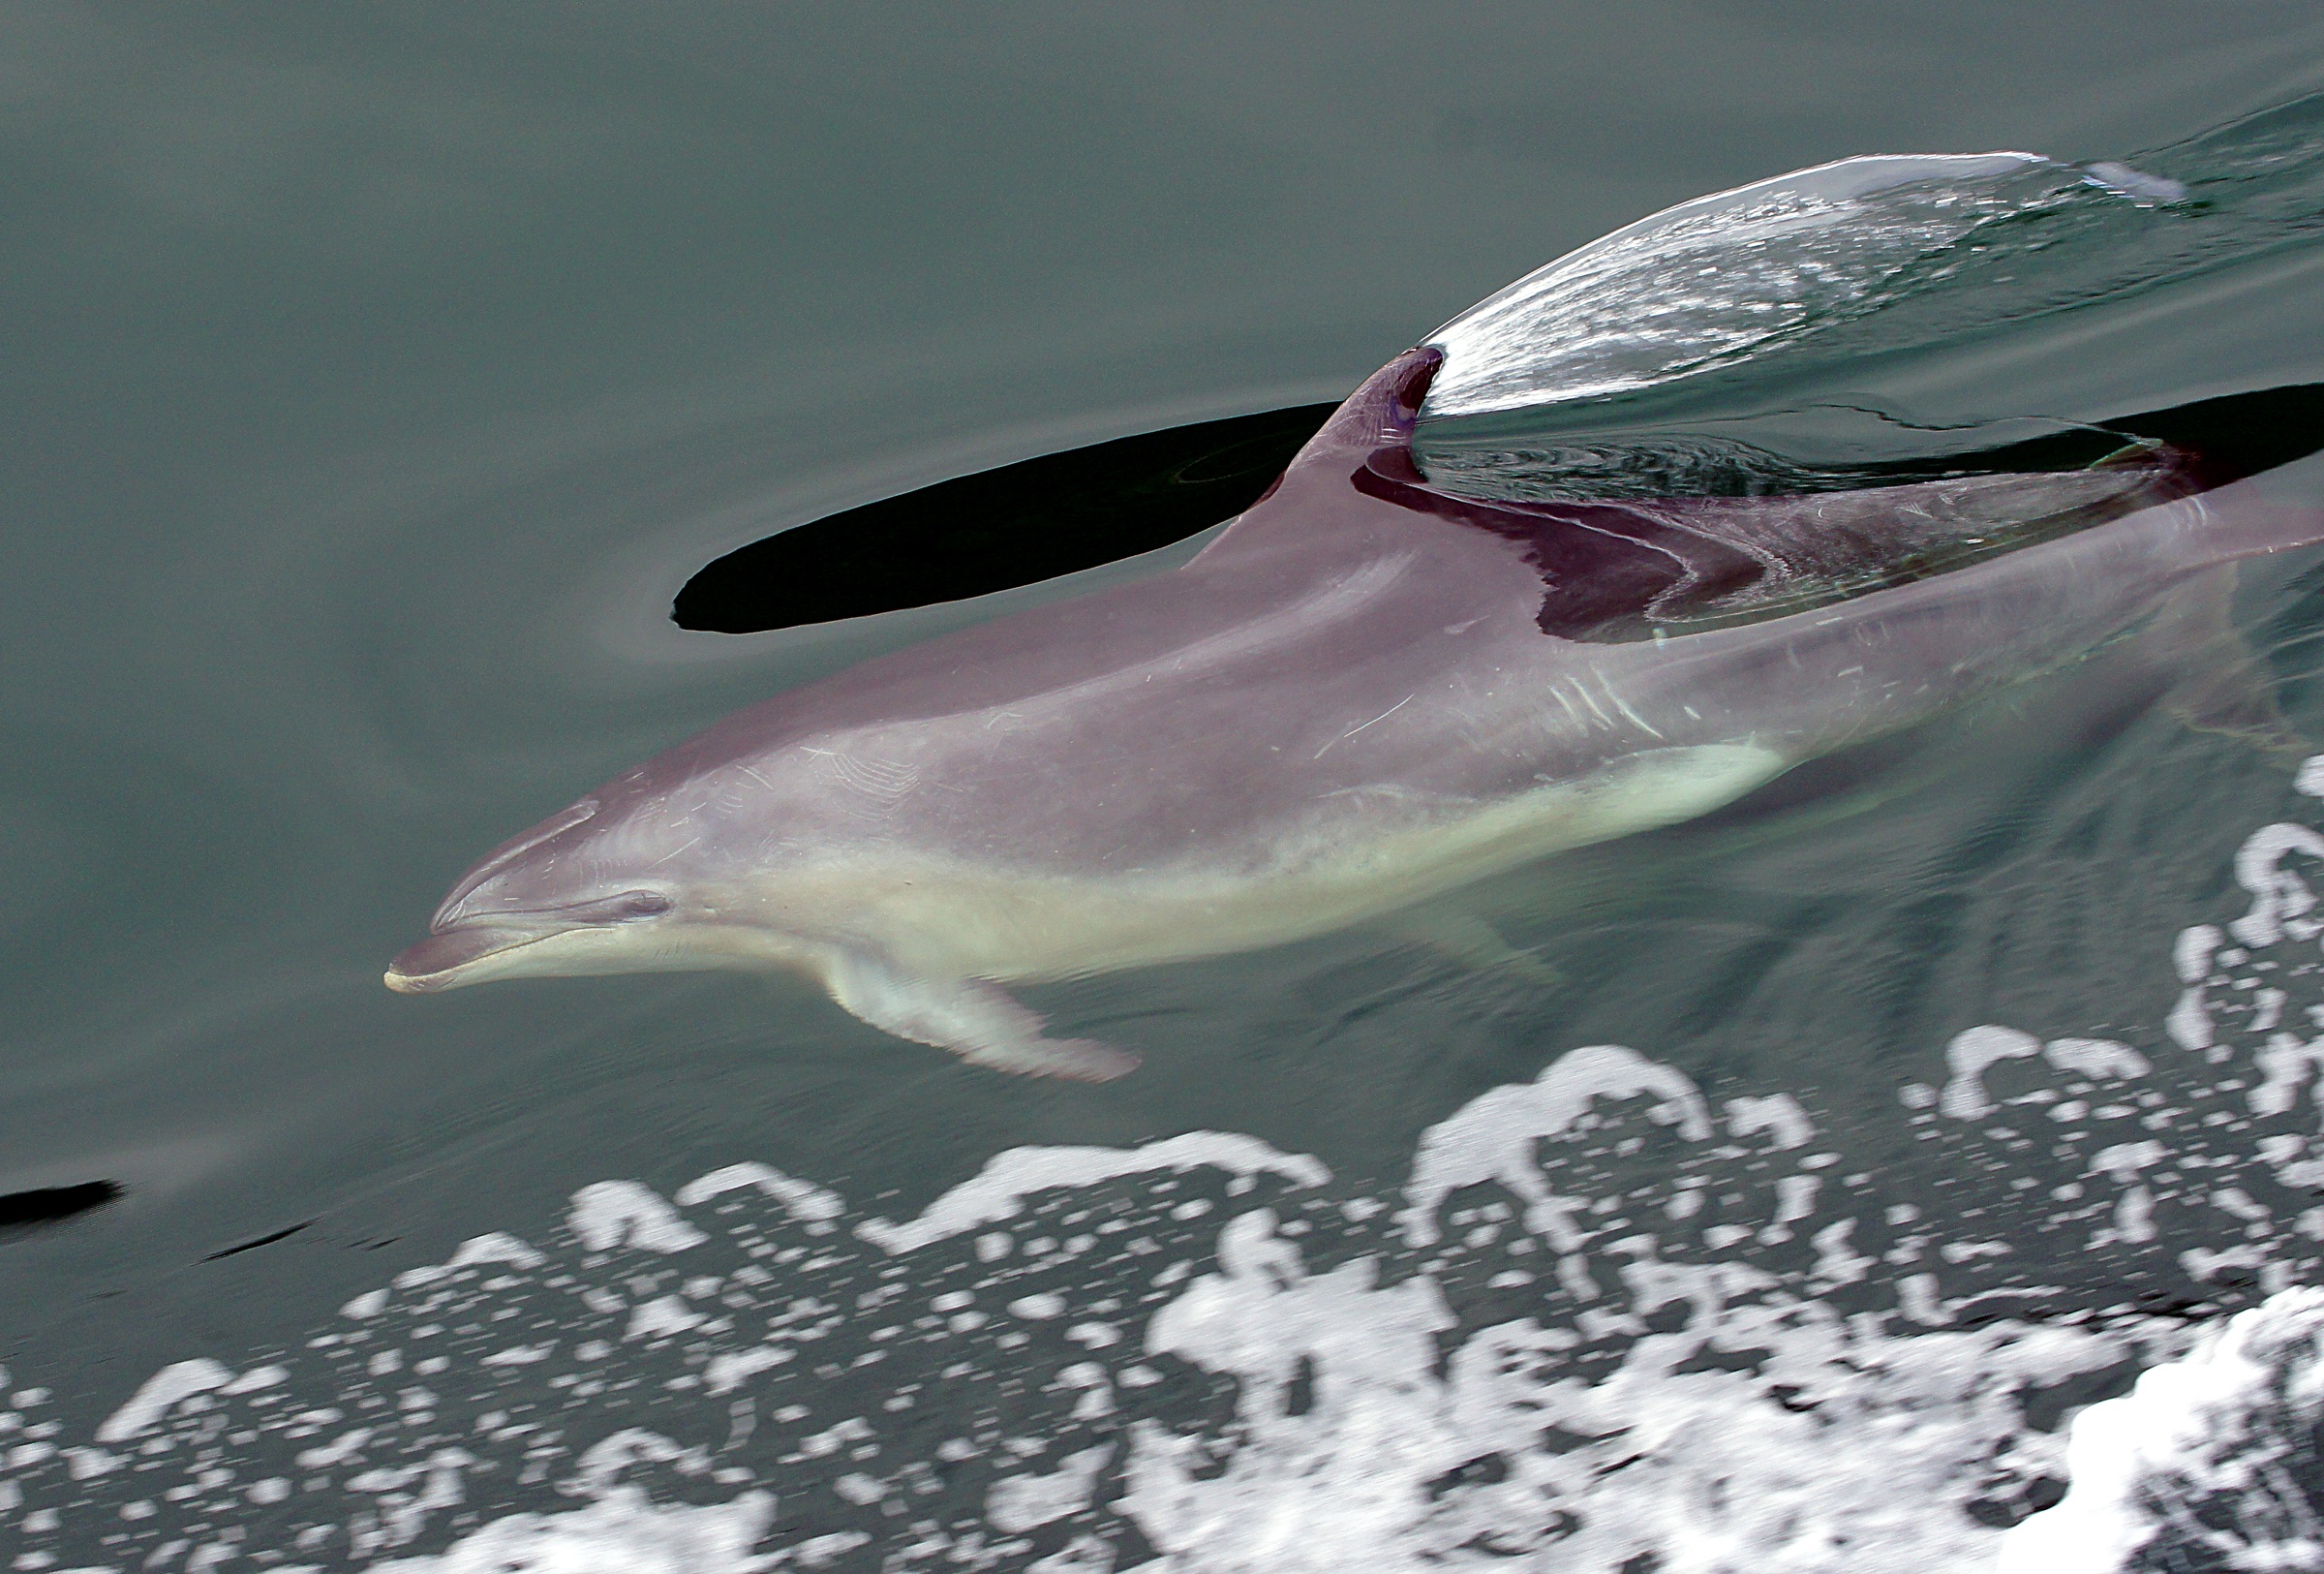
sea, water, ocean, wildlife, biology, mammal, oceanlife, marinelife, marine, mammals, vertebrate, dolphin, marinemammals, dolphins, dolphinsleaping, dolphinsswimming, bottlenose, bottledolphinsnosed, bottlenosedolphins, porpoises, dolphinplaying, dolphinswildandfree, marine mammal, marine biology, whales dolphins and porpoises, common bottlenose dolphin, short beaked common dolphin